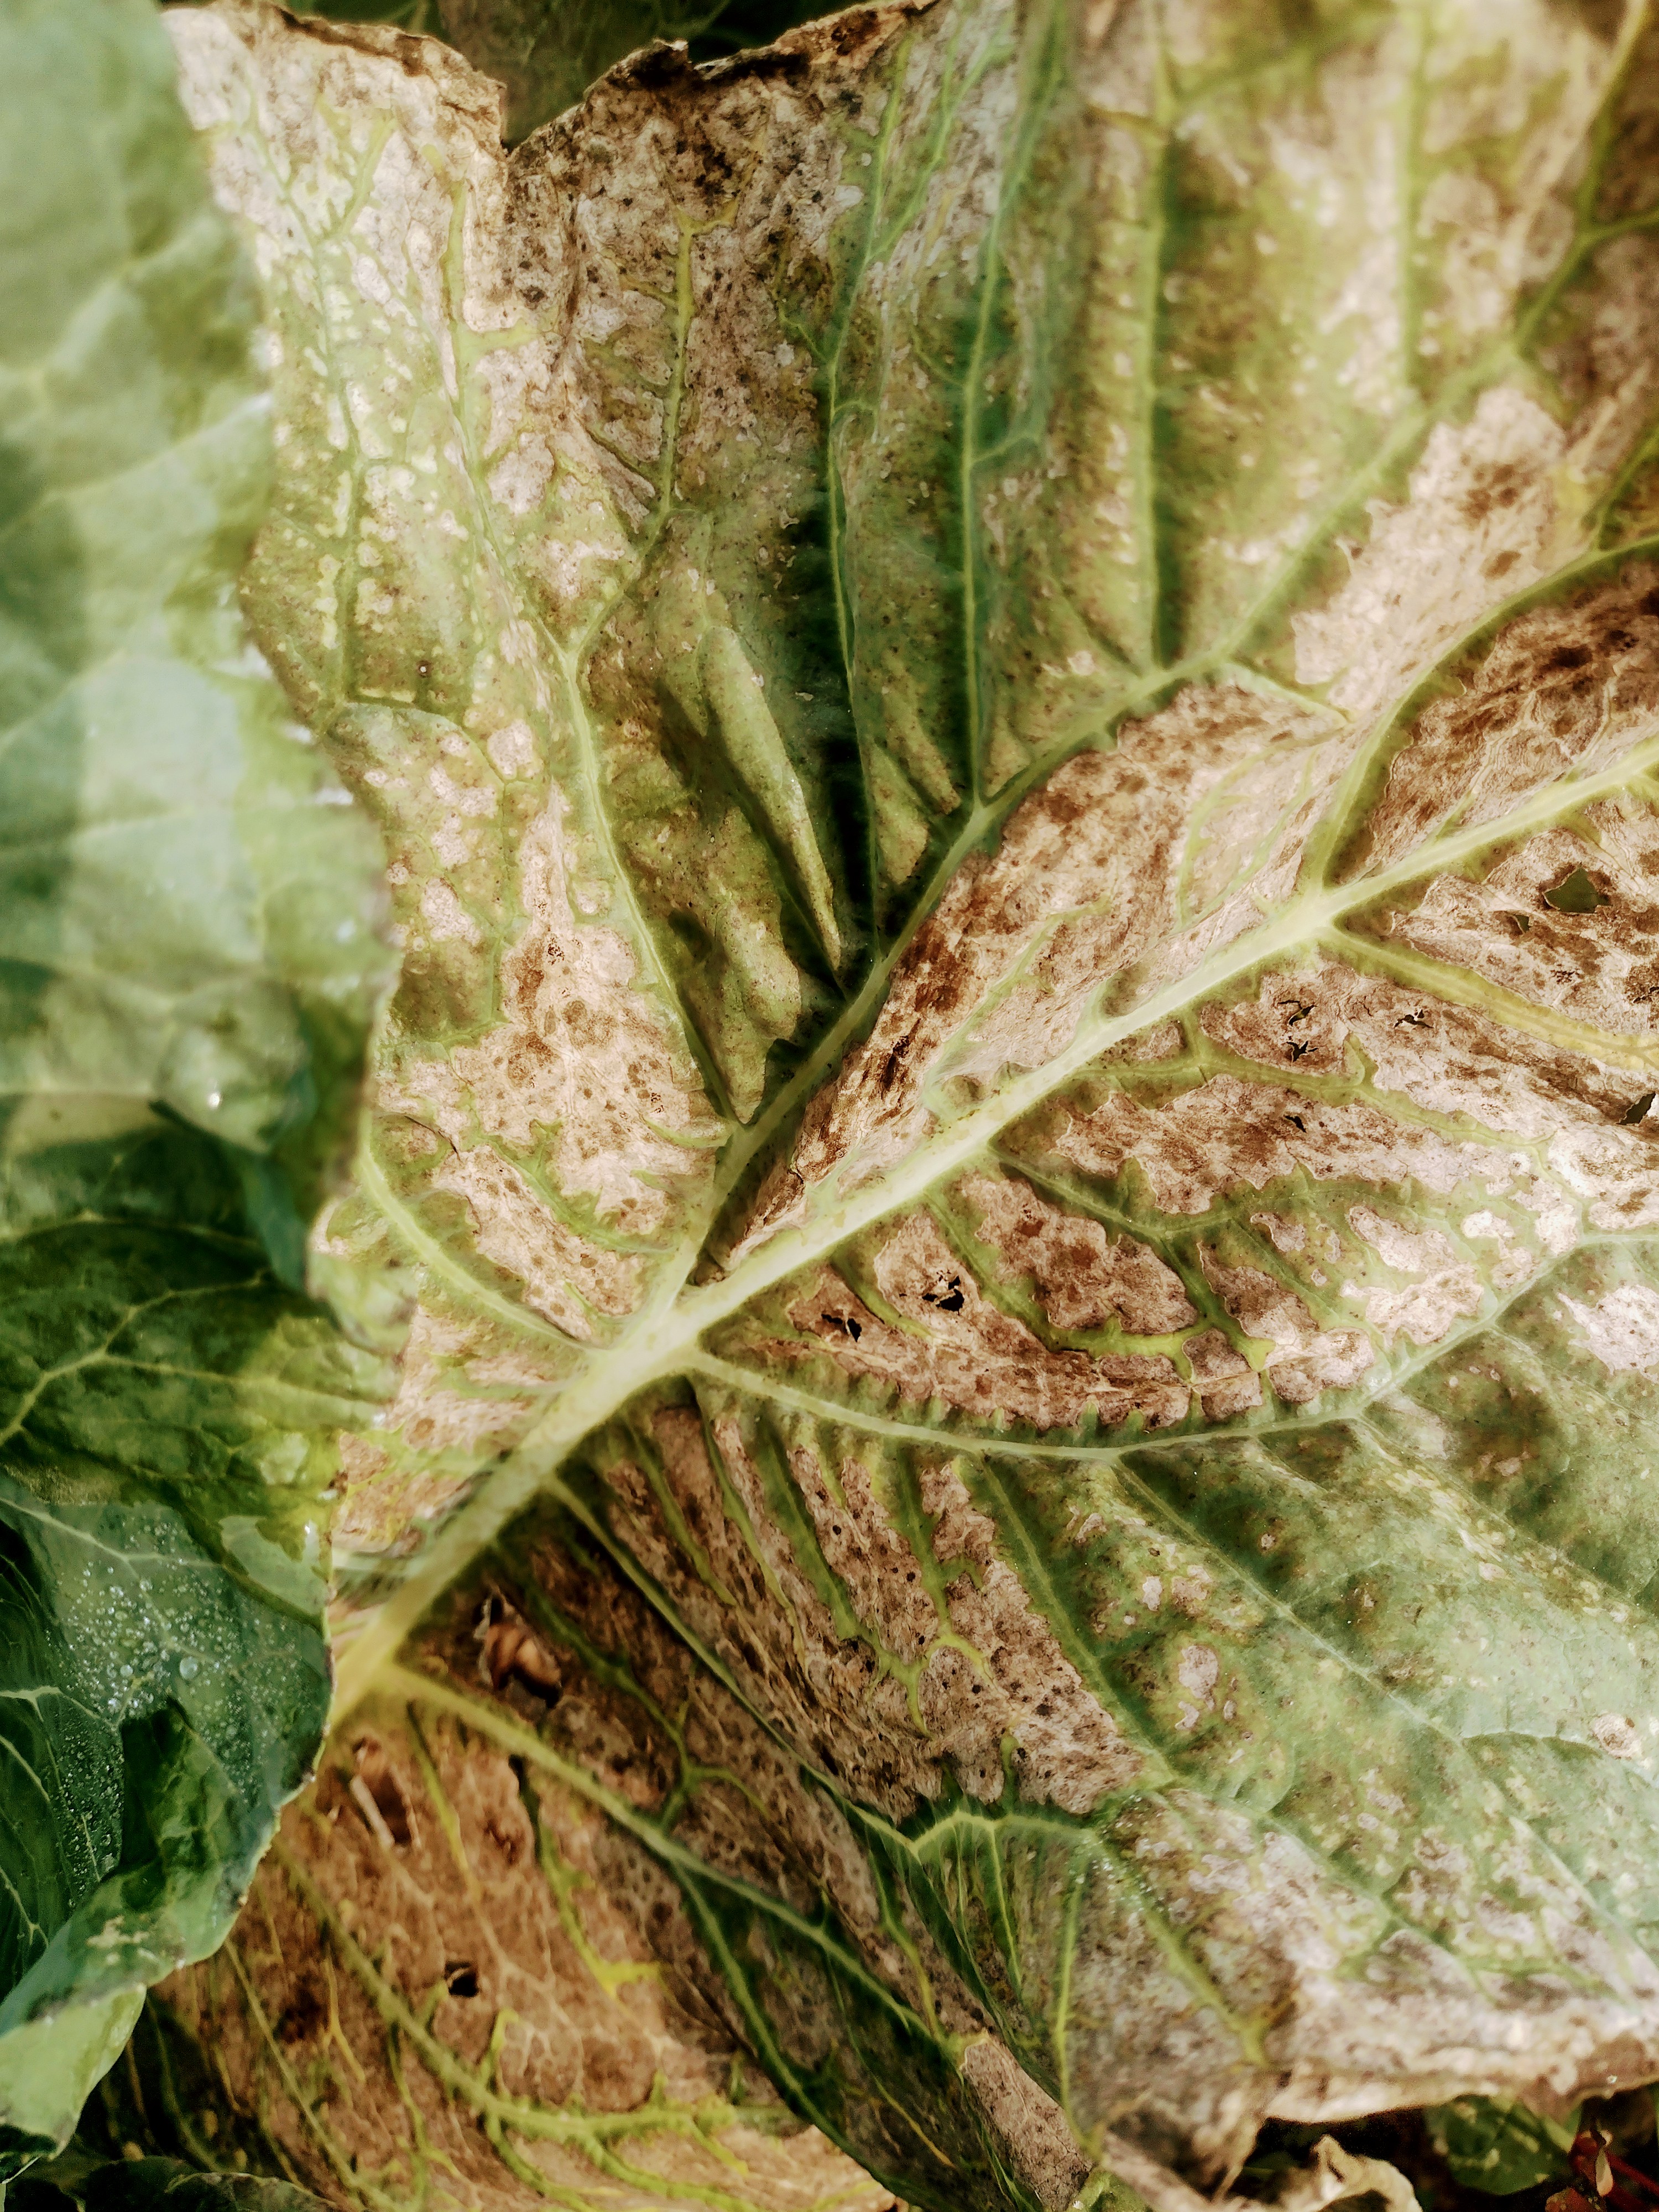
Label: Downy Mildew